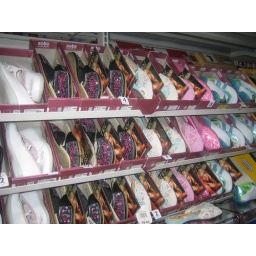
Ashley Tisdale Pamphlets put in the girls/teens shoe boxes at Payless Shoe company